Tristimania

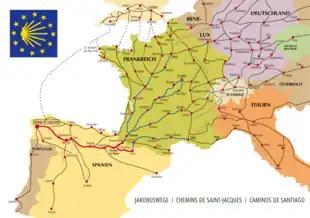
Griffiths walked the Camino de Santiago (thick red line) across Spain in an attempt to cure herself.

Griffiths tells, too, how "in the dark days of January ... I became feverish to write the poetry of this madness." She feels she is bargaining with Mercury: keep the dose of antipsychotics low and "I'll give you poems." She examines the relationship between poetry and madness: both cure and risk. She looks at the madness of poets, from Orpheus to Gerard de Nerval, Keats, Gerard Manley Hopkins, John Clare, Kit Smart, Coleridge, and narrates her brush with suicide, the help of her friends, and seeing people's 'wings'.